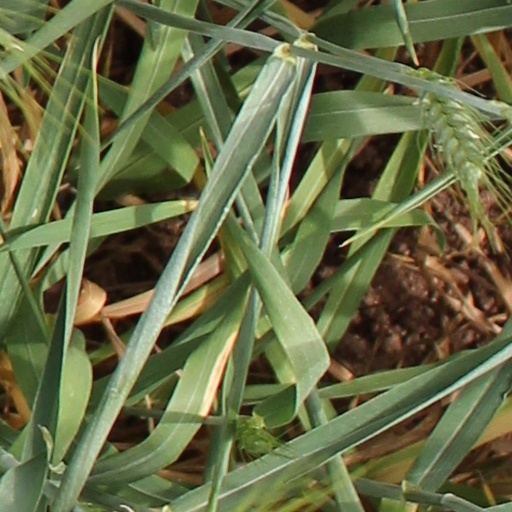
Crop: wheat